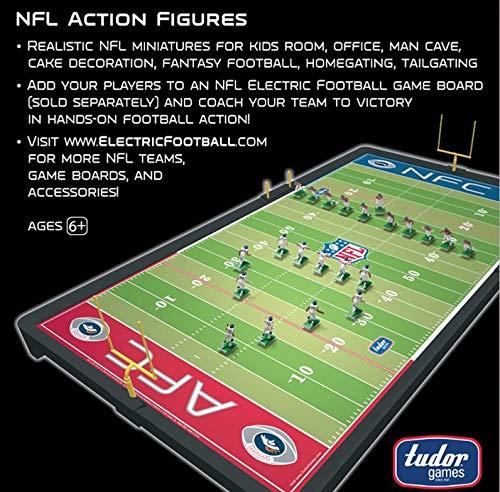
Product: Cleveland Browns Away Jersey NFL Action Figure Set
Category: Sports & Outdoors | Fan Shop | Toys & Game Room | Action Figures & Toy Figurines
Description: WHAT IS IT This is a set of eleven officially licensed Cleveland Browns NFL miniature action figures in their away white uniforms.
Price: $9.75
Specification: ProductDimensions:8.6x5.7x1.6inches|ItemWeight:0.64ounces|ShippingWeight:0.64ounces(Viewshippingratesandpolicies)|DomesticShipping:ItemcanbeshippedwithinU.S.|InternationalShipping:ThisitemcanbeshippedtoselectcountriesoutsideoftheU.S.LearnMore|ASIN:B0103K2P7C|Itemmodelnumber:9-05-W|Manufacturerrecommendedage:6yearsandup